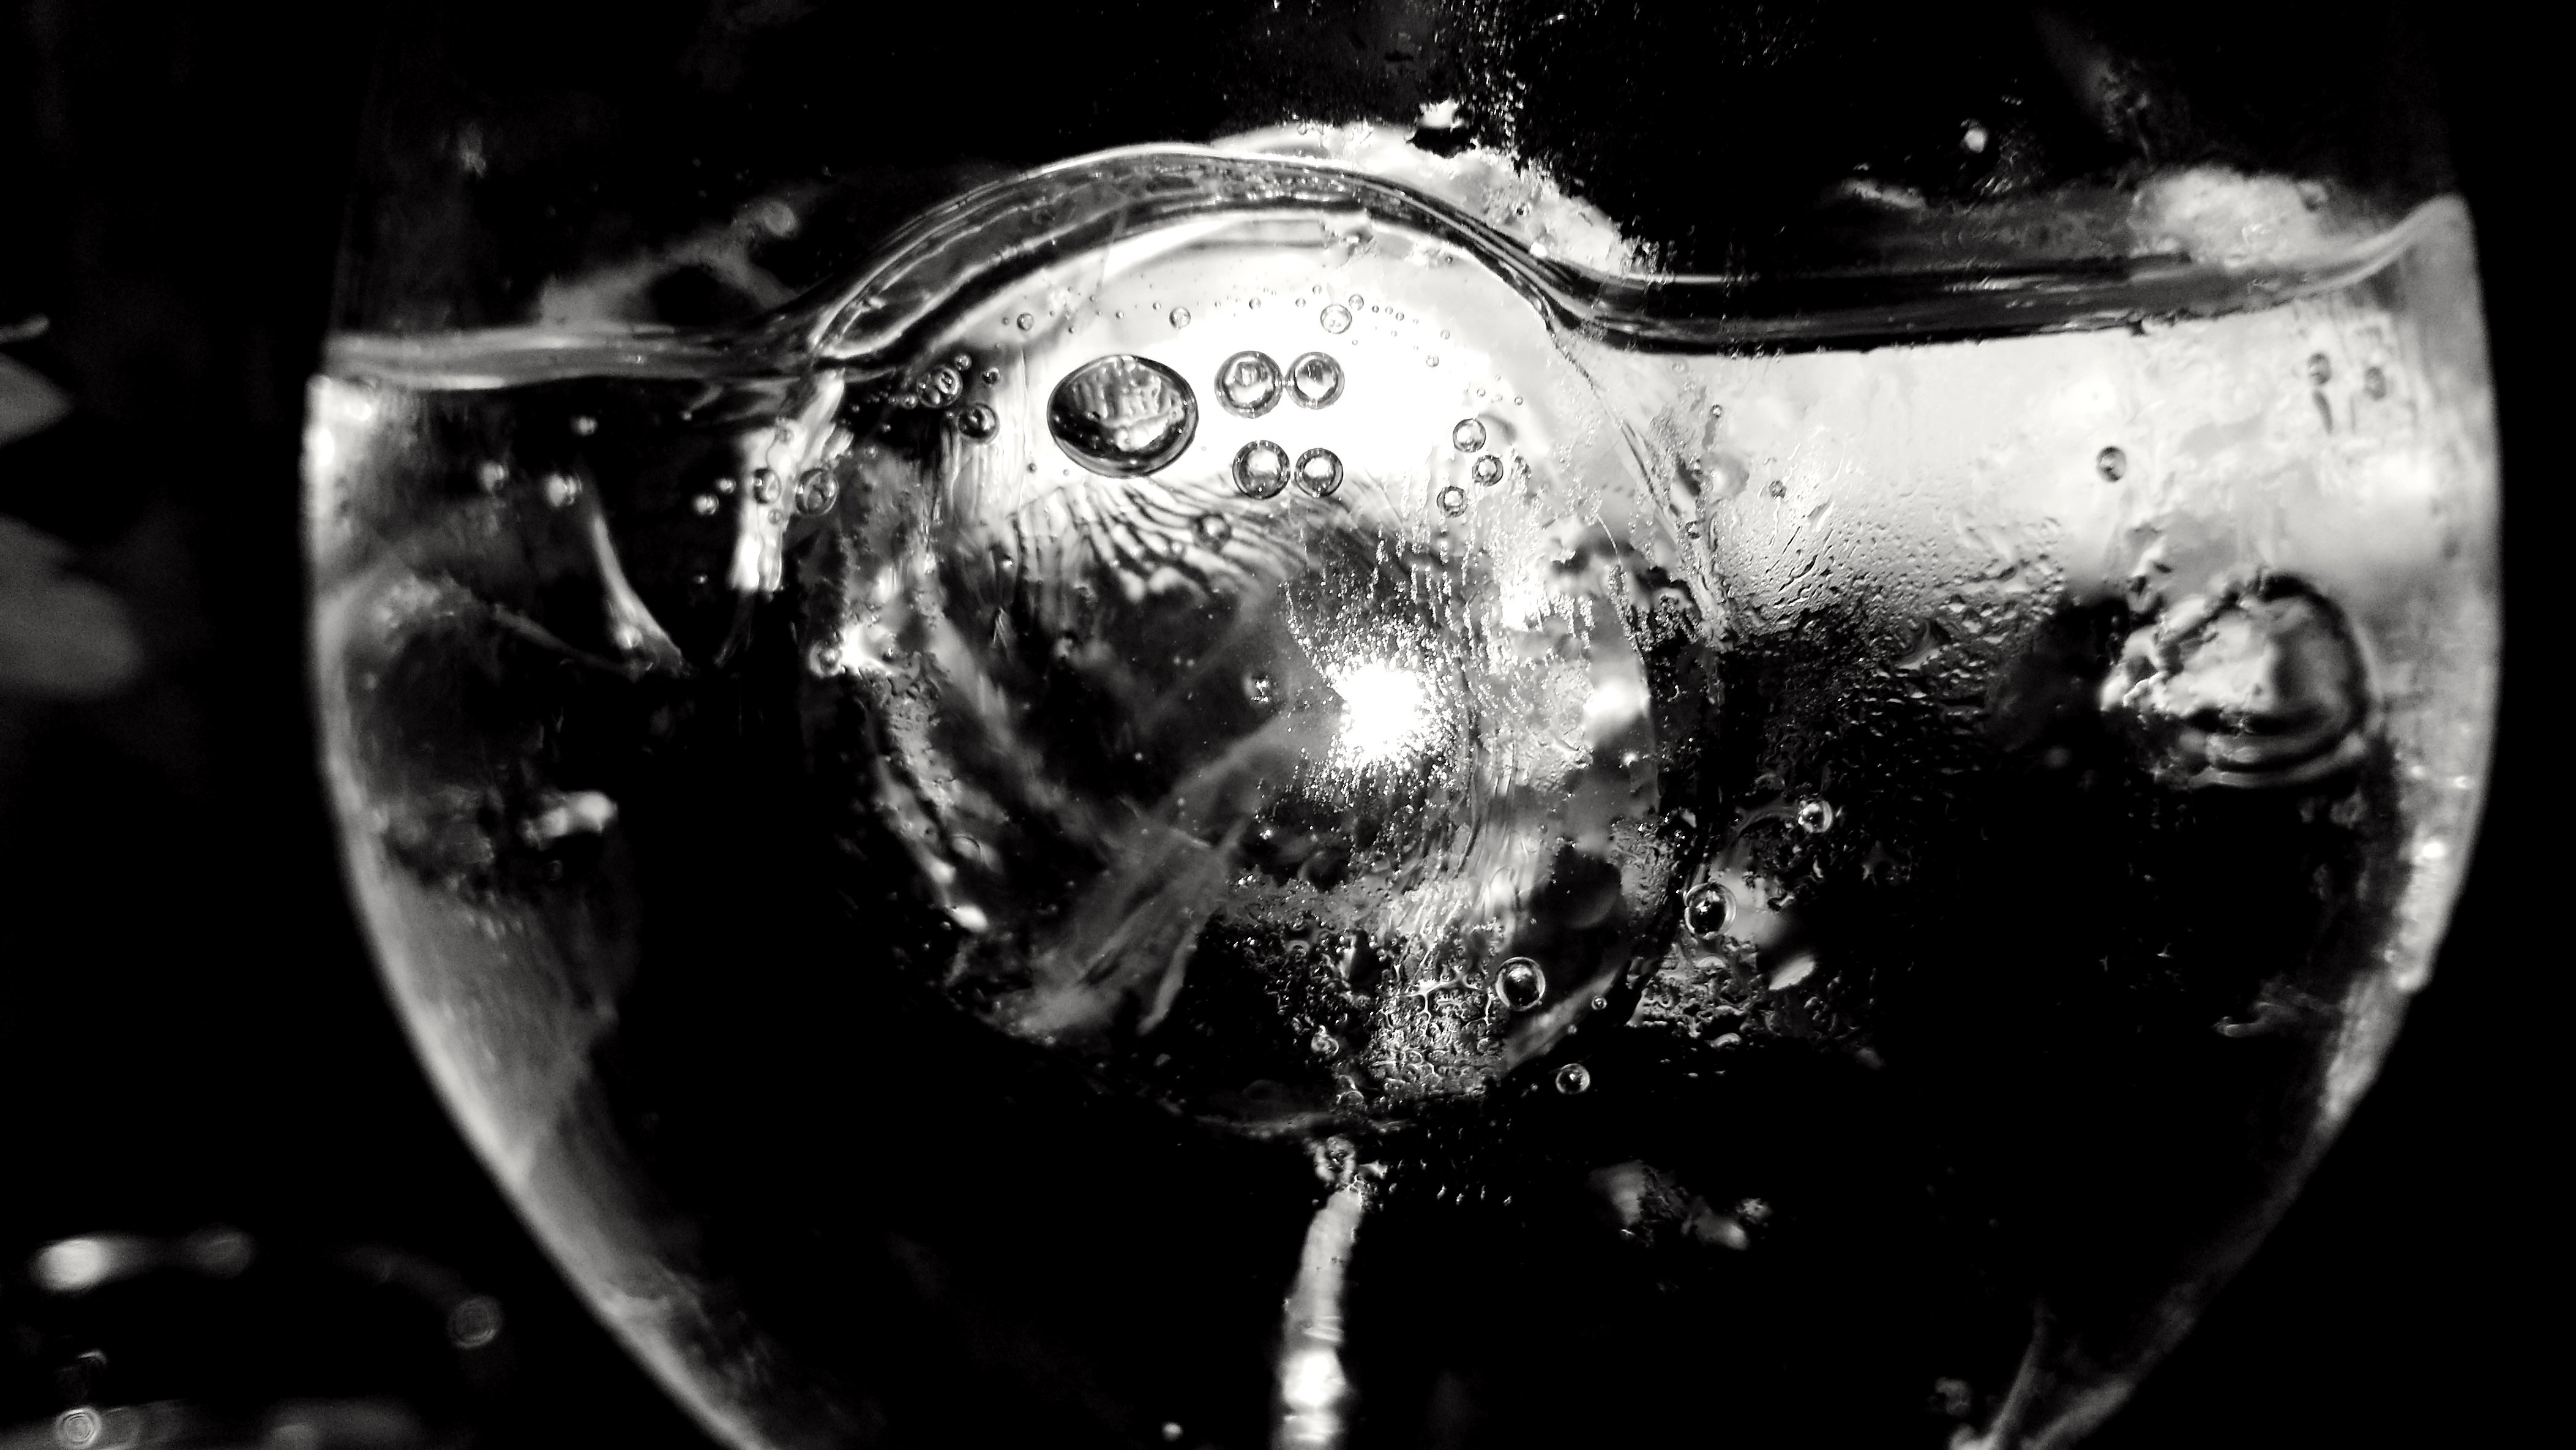
black and white, photography, glass, cup, ice, drink, darkness, black, monochrome, alcohol, earth, bubbles, monochrome photography